Serbia in the Yugoslav Wars

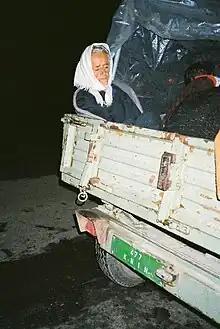
An elderly Croatian Serb refugee after the Operation Storm

Complicity in a joint criminal enterprise also included "Serbian forces", that includes the Yugoslav People's Army (JNA), later the Yugoslav Army (VJ), the newly formed Serbian Territorial Defense of Bosnia and Herzegovina and Croatia, Republic of Serbian Krajina Army, the Army of the Republika Srpska, territorial defense of Serbia and Montenegro, the police of Serbia and the police of Republika Srpska, including national security, special police forces of the Krajina region known as "Martićevci, as well as all Serbian paramilitary forces and volunteer units.